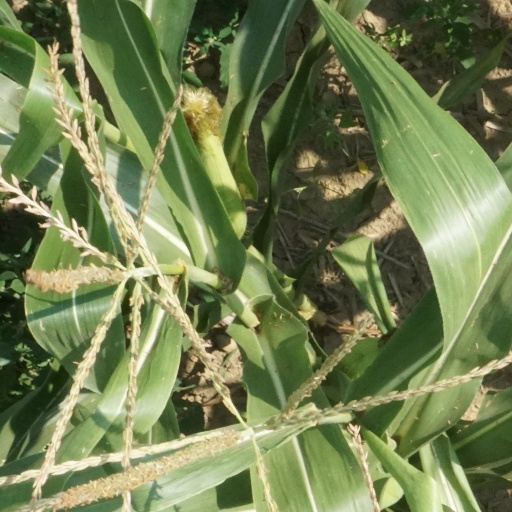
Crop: maize; corn